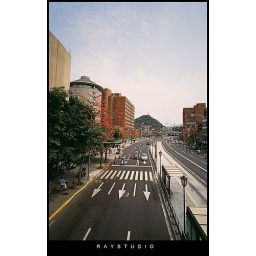
silk cotton tree in the road